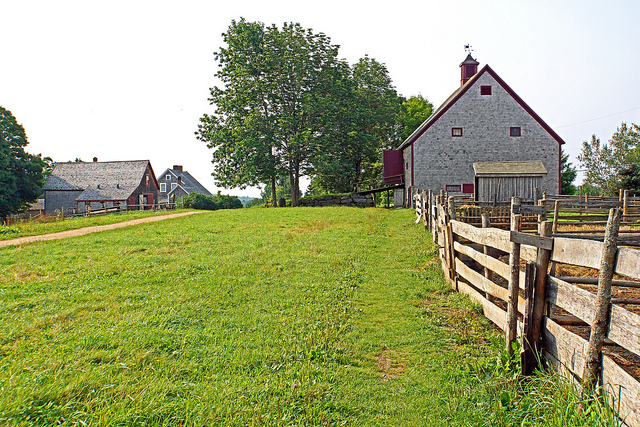
user: Given an image and a question. Answer the question in a short answer. Question: What kind of wood is the fence made of? Short Answer:
assistant: pine